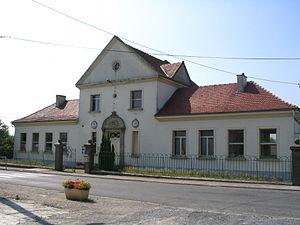
Façade de la mairie de Bouchavesnes-Bergen, entourée de l'école communale.
Bouchavesnes-Bergen est une commune française située dans le département de la Somme en région Hauts-de-France.